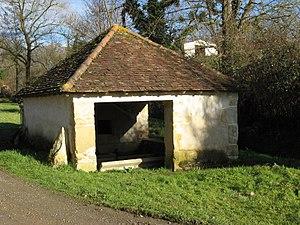
Lavoir, commune d'Ossenx - 64190
Ossenx est une commune française située dans le département des Pyrénées-Atlantiques, en région Nouvelle-Aquitaine.